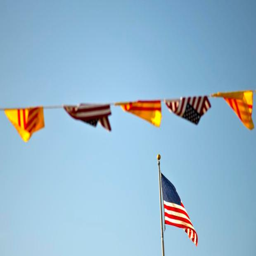
the flags fly in unison during a commemoration for the 40th anniversary of the fall .